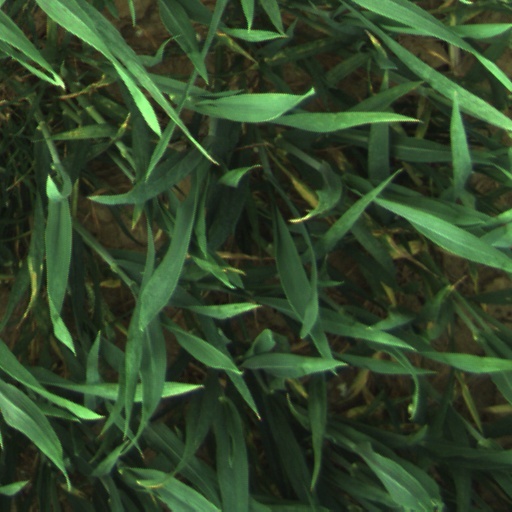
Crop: wheat